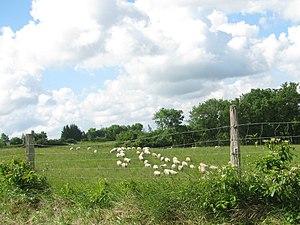
Moutons à Castelnavet
Castelnavet est une commune française située dans le département du Gers, en région Occitanie.